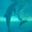
Label: dolphin